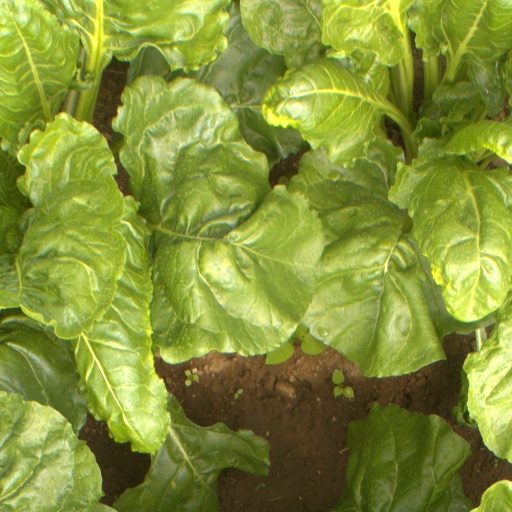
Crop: sugar beet